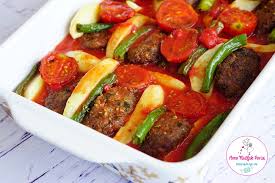
Yemek: izmir_kofte